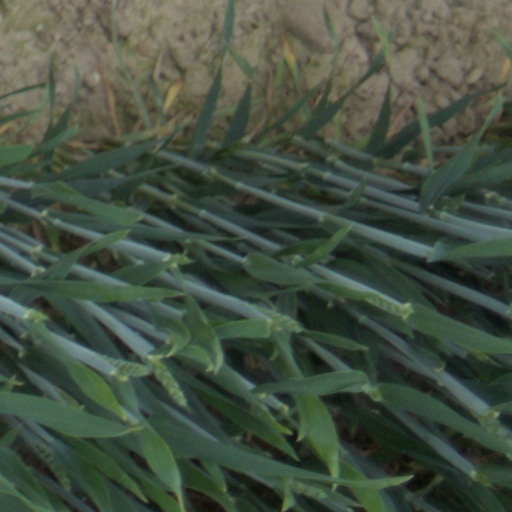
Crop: wheat